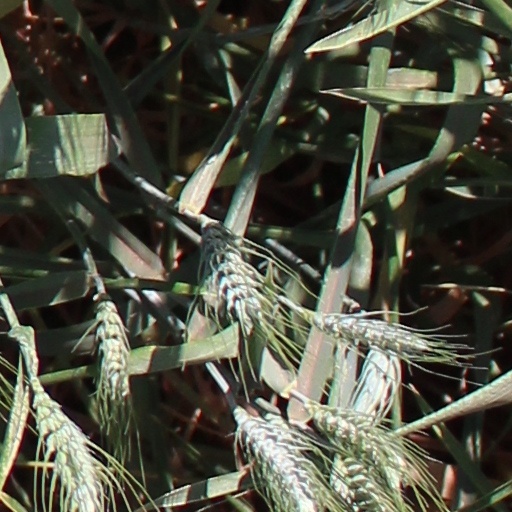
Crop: wheat